Marc Thiessen

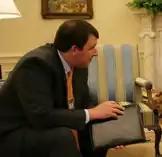
Thiessen in 2007

Marc Alexander Thiessen (born January 13, 1967) is an American conservative author, political appointee, and weekly columnist for "The Washington Post". Thiessen served as a speechwriter for President George W. Bush from 2007 to 2009 and Secretary of Defense Donald Rumsfeld from 2001 to 2006.